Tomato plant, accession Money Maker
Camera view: tilt-top (135 deg); turntable rotation: 240 degrees
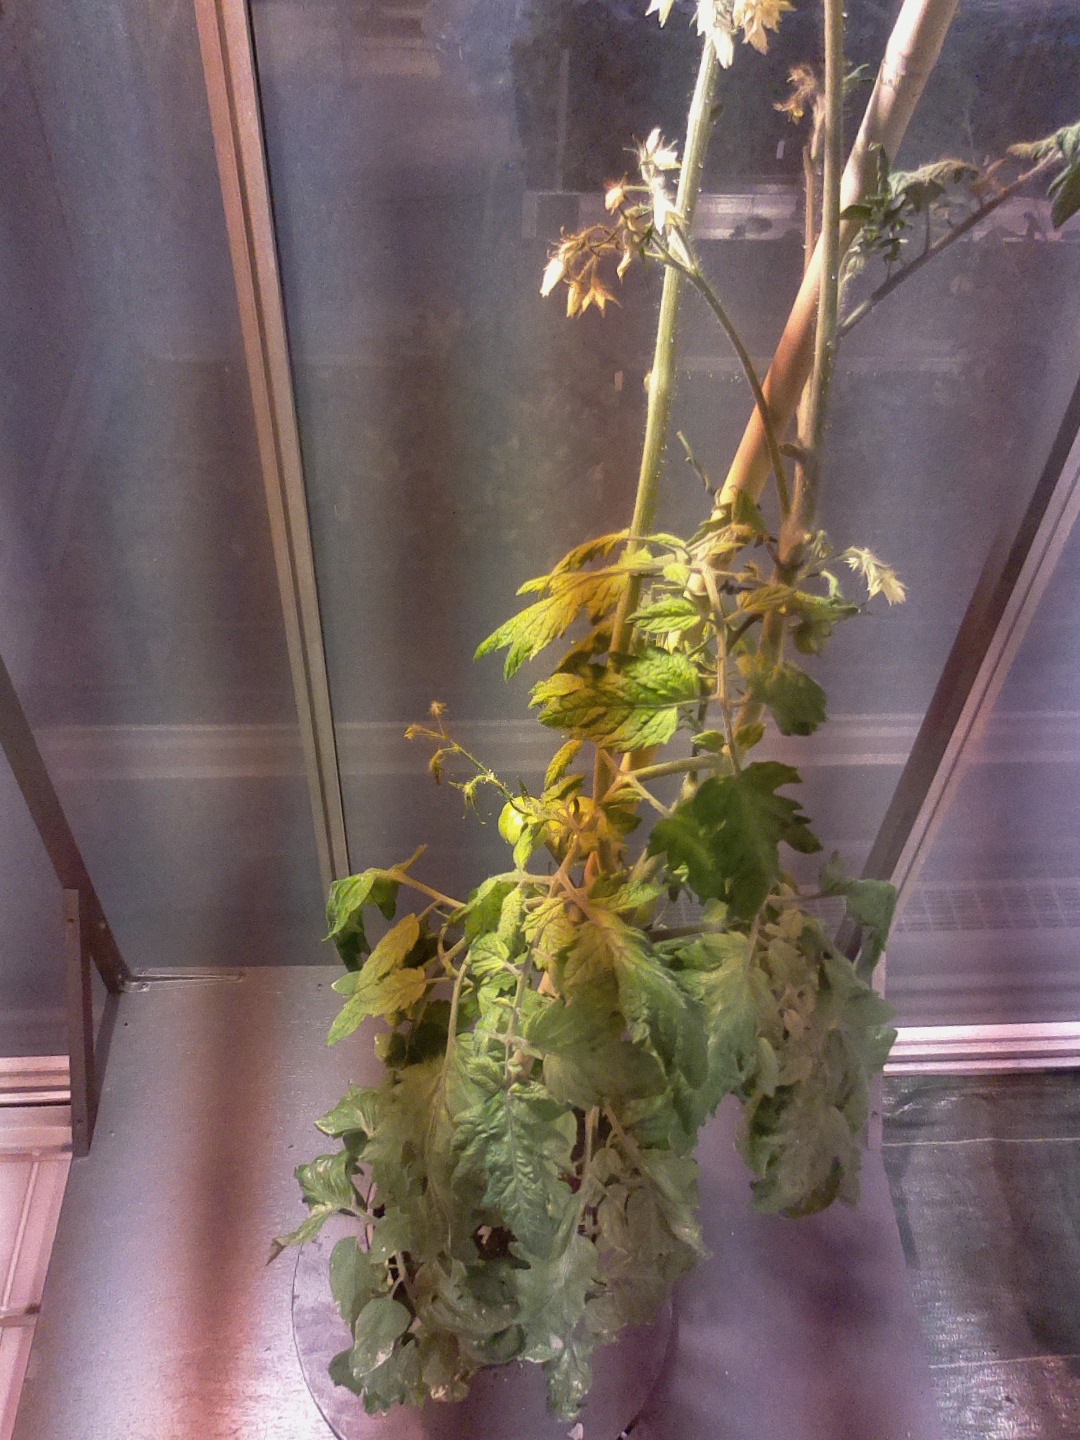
BBCH growth stage 74: 40%-50% of final fruit size